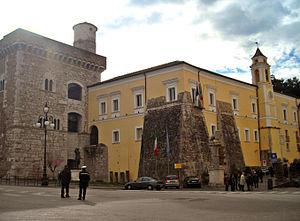
L'architecture lombarde est l'ensemble des œuvres architecturales réalisées à l'époque du Royaume lombard, avec une survivance résiduelle dans le Sud de l'Italie jusqu'aux Xᵉ et XIᵉ siècles, et commandées par les rois et les ducs lombards.